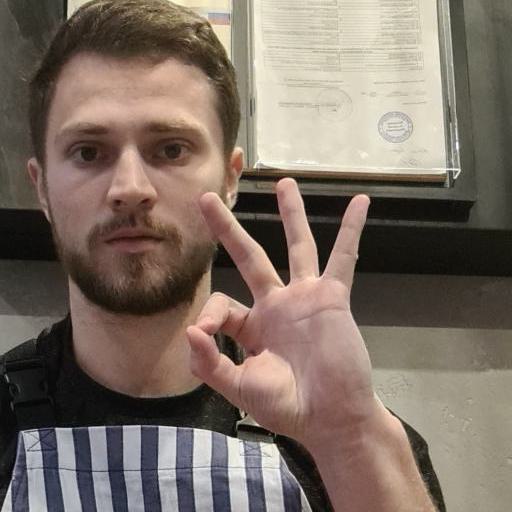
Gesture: ok